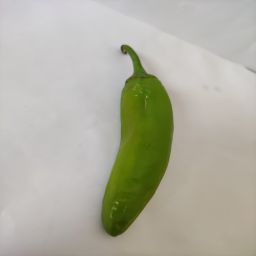
Crop: New Mexico Green Chile
Quality: Unripe